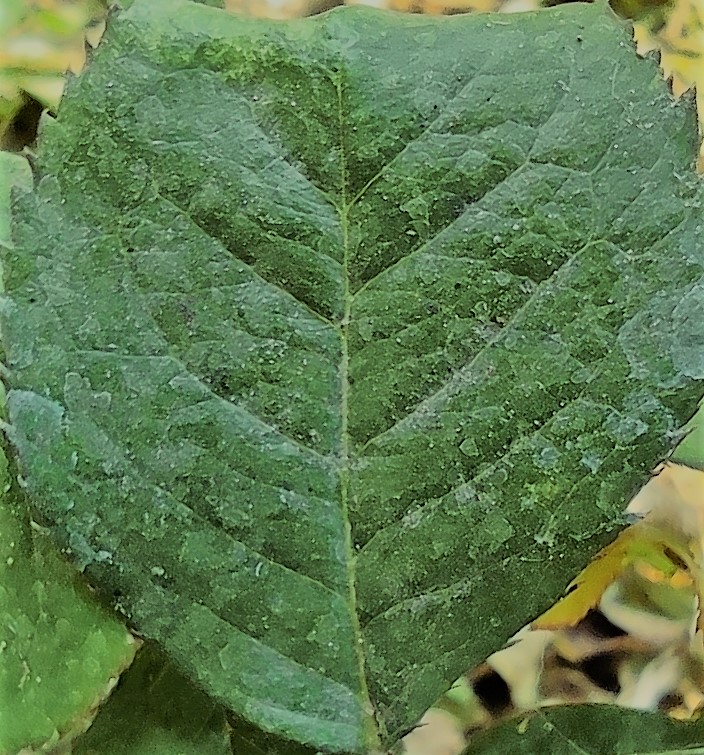
Label: Fresh Leaf